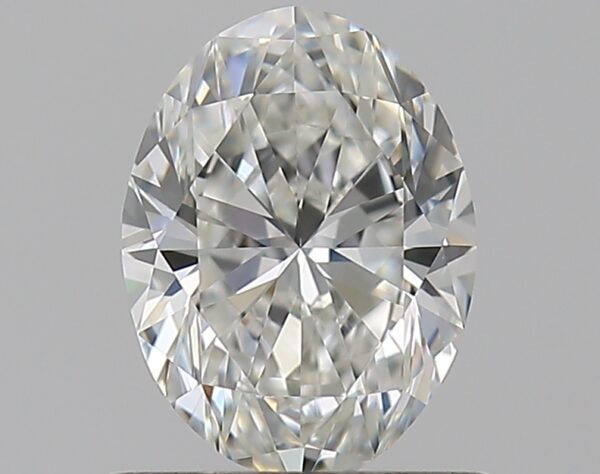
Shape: oval
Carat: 0.8
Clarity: VVS1
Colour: G
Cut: EX
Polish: VG
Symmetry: VG
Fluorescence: N
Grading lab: GIA
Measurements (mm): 7.06 x 5.24 x 3.3